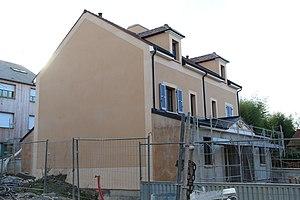
Chantier de construction du 20 rue Pierre Chesneau à Saint Rémy lès Chevreuse en France Camera location48°
La « carte vitale du bâtiment » est un projet issu de l’un des chantiers du « Plan Bâtiment Durable » français. C'est sous cette dénomination provisoire la première et principale solution proposée par un groupe de travail consacré dans ce cadre au thème « Rénovation des logements : du diagnostic à l’usage ».